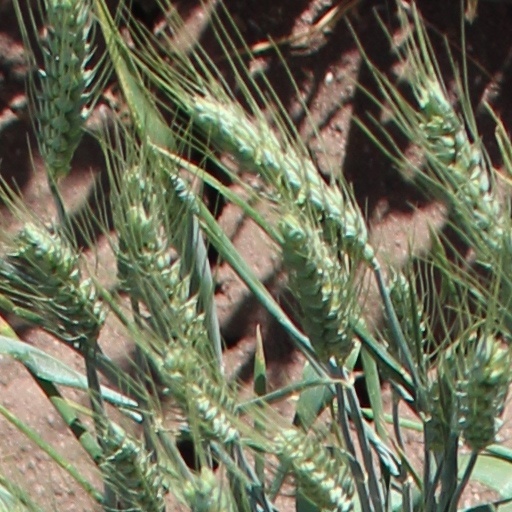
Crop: wheat